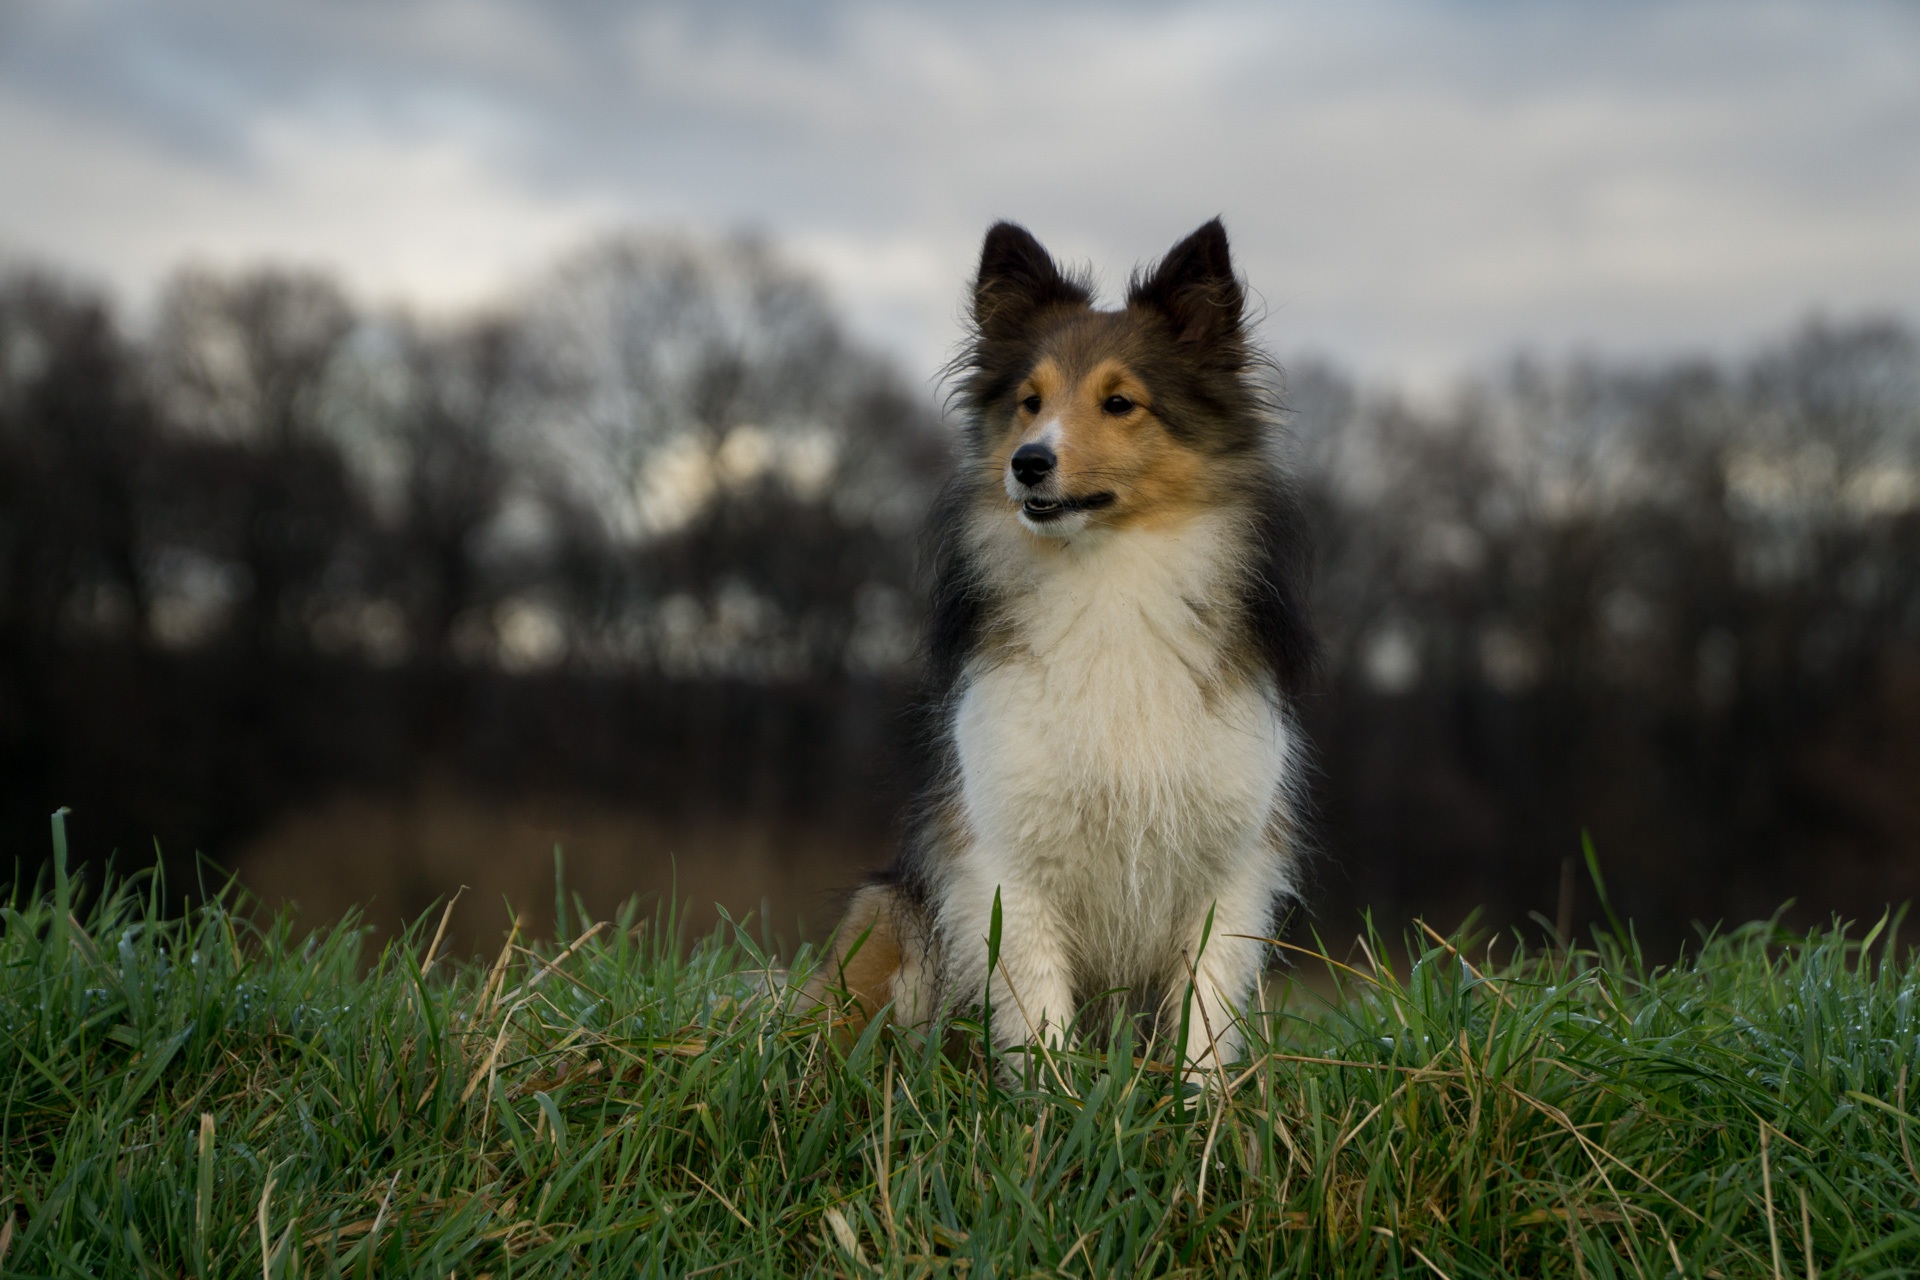
grass, puppy, dog, wildlife, collie, mammal, close, trees, vertebrate, dog breed, sheltie, shetland sheepdog, dog like mammal, dog breed group, icelandic sheepdog